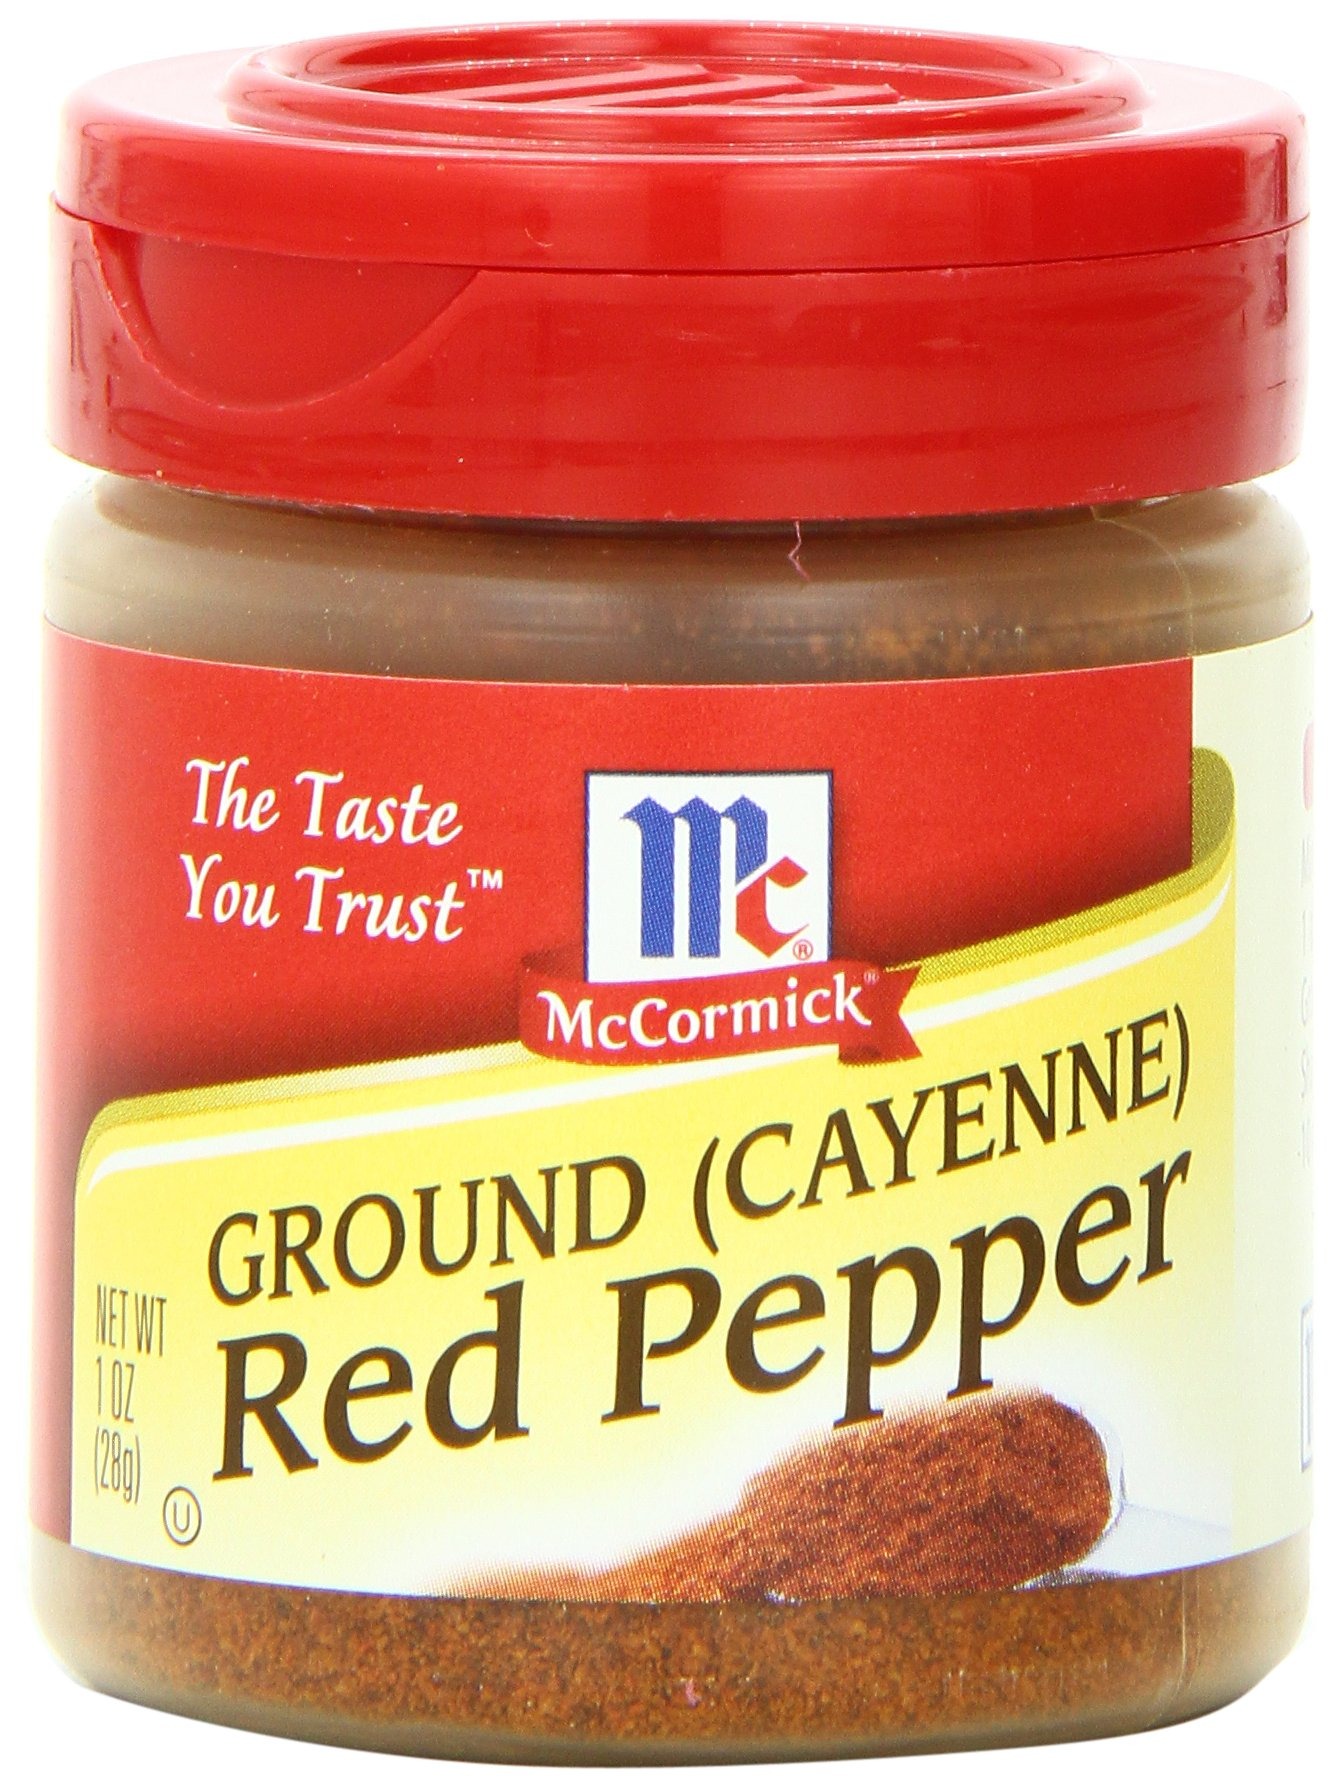
Item Name: McCormick Red Pepper, Ground (cayenne), 1-Ounce Units (Pack of 6)
Bullet Point 1: Pack of six, 1-Ounce (Total of 6-Ounces)
Bullet Point 2: Rich in antioxidants
Bullet Point 3: Packed in USA
Value: 6.0
Unit: Ounce

Price: 7.095